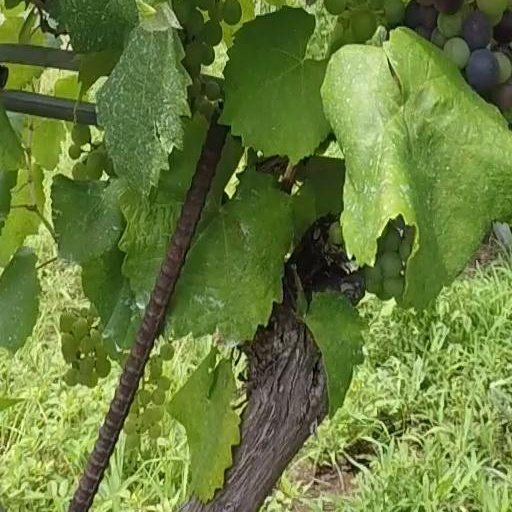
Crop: grape